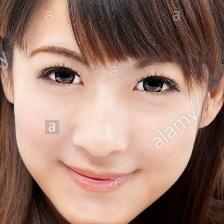
Label: faces